Tony DiNozzo and Ziva David

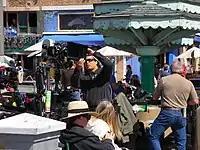
Filming of the "Legend" two-part story arc.

This comes to a head when Tadros appeared again portraying Mossad Officer Michael Rivkin in the "Legend" two-part, which also served as a backdoor pilot for the show's spin-off, "". He arrives in the United States during the NCIS team's hunt for members of a terrorist sleeper cell. Working independently, he draws ire from the agency when he kills suspects rather than bringing them in for questioning. Tony begins to doubt Ziva's loyalty to NCIS when she continues to defend Rivkin, and it becomes apparent by the end of Part II that she is involved in a relationship with him as the two are seen lying together in bed in the last few seconds of "Legend Part 2".